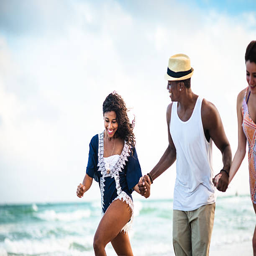
group of friends running on the beach